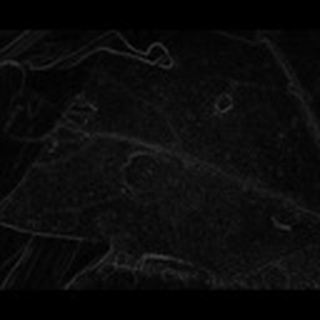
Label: cotton_target_spot